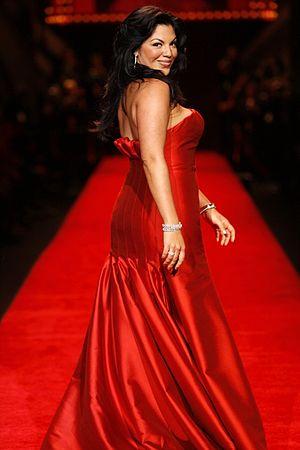
Sara Ramírez est une actrice mexicaine née le 31 août 1975 à Mazatlán, Sinaloa.
Sara Ramírez est une actrice mexicaine née le 31 août 1975 à Mazatlán, Sinaloa.